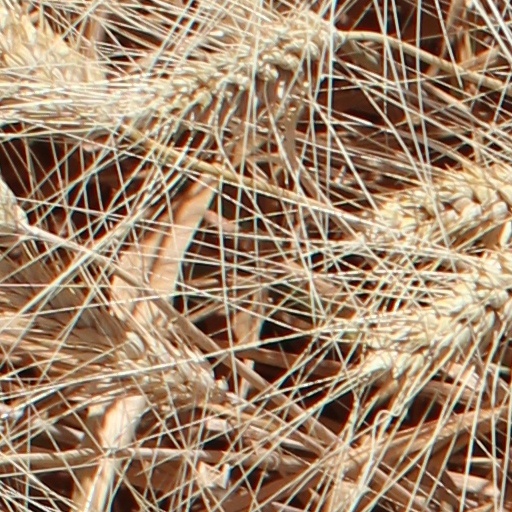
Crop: wheat